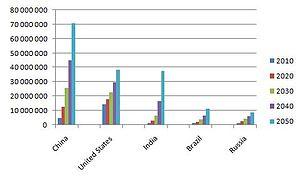
BRICS est un acronyme anglais pour désigner un groupe de cinq pays qui se réunissent depuis 2011 en sommets annuels : Brésil, Russie, Inde, Chine et Afrique du Sud.
Les perspectives de la Chine comme superpuissance potentielle font fréquemment débat. Selon Geoffrey Murray, dans son ouvrage China, the next superpower, « la Chine émerge sans à-coups pour devenir l'une des superpuissances du XXIᵉ siècle », du fait de son développement économique, politique, et militaire, appuyé par l'importance de sa population et la force de sa civilisation. David L. Shambaugh développe une thèse similaire dans son ouvrage Greater China: the next superpower?, publié par Oxford University Press, mettant en évidence le poids de la Chine dans le monde, diaspora comprise, ainsi que la force de son économie, de sa culture, et de sa politique.